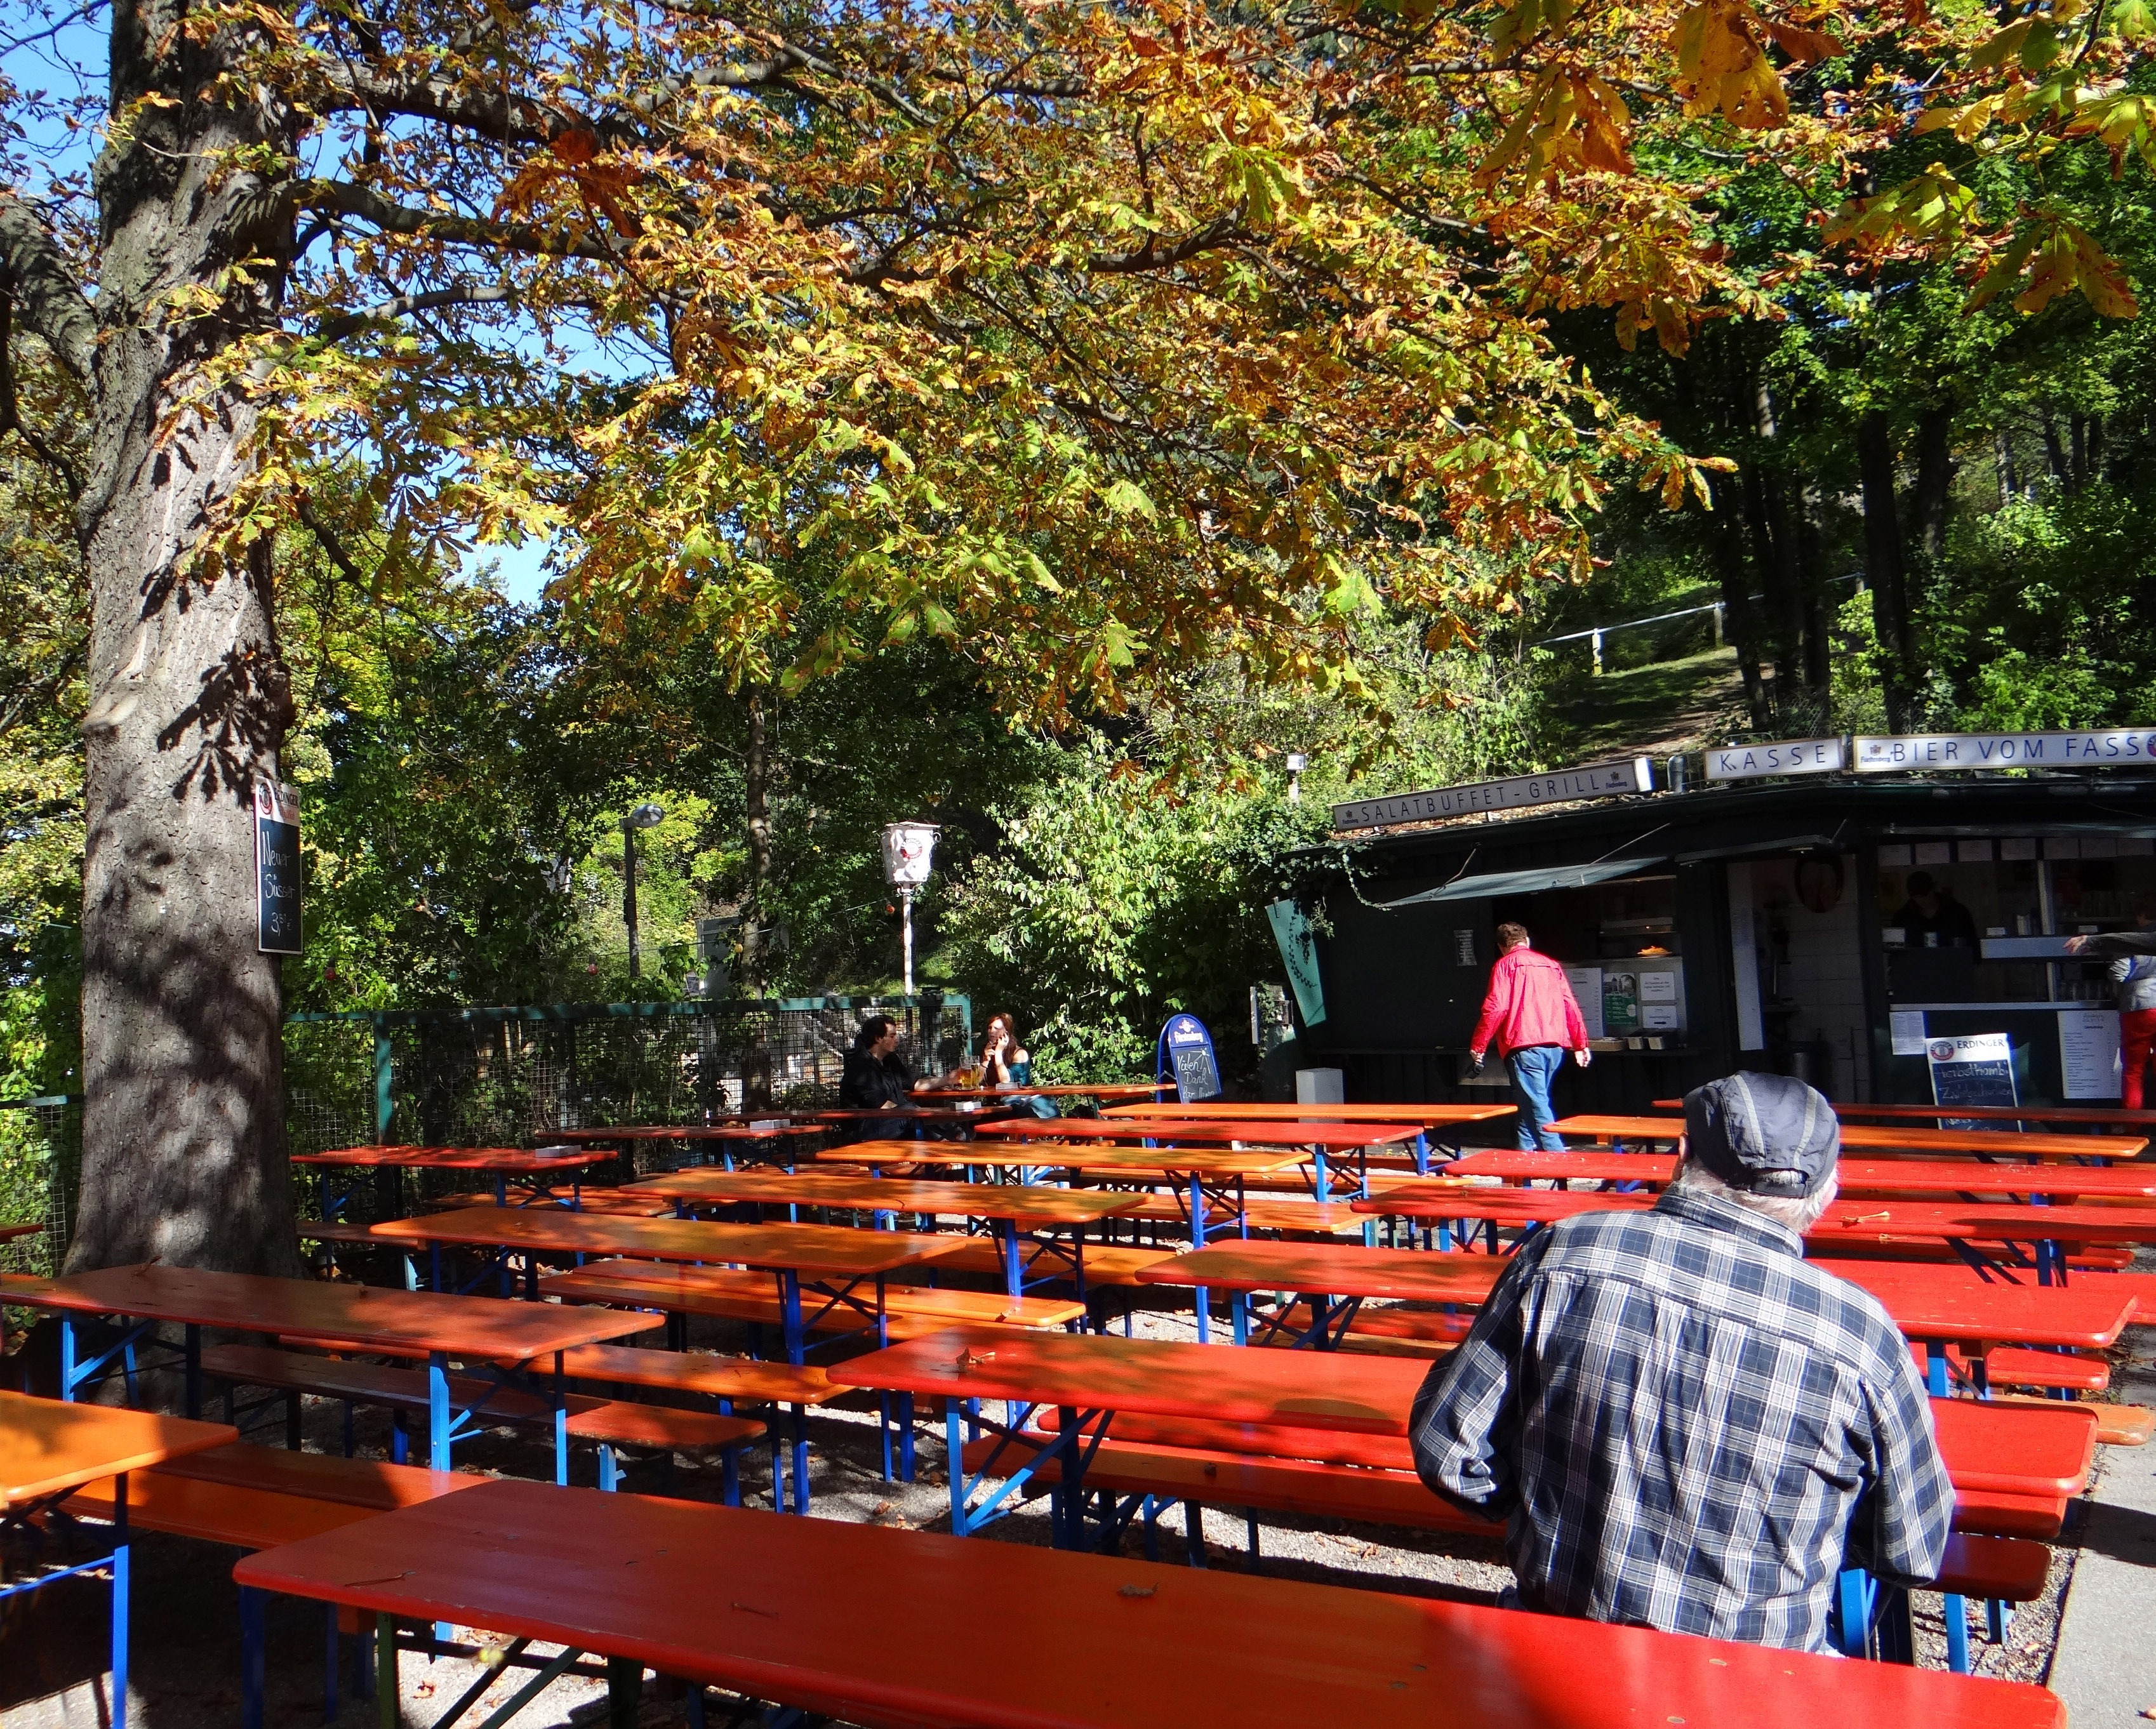
tree, red, autumn, season, shrine, bavaria, benches, beer garden, dining tables, bierbaenke, biertische